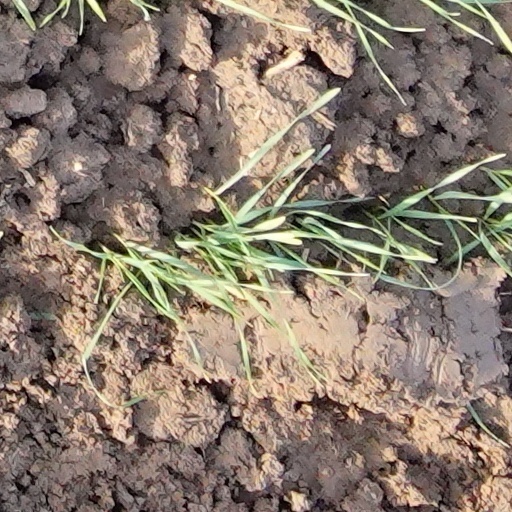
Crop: wheat